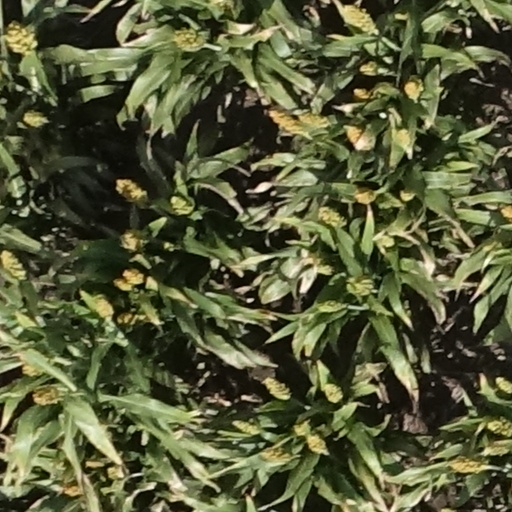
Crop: sorghum